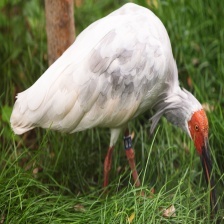
Species: ASIAN CRESTED IBIS
Scientific name: NIPPONIA NIPPON